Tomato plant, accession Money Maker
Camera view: tilt-top (135 deg); turntable rotation: 180 degrees
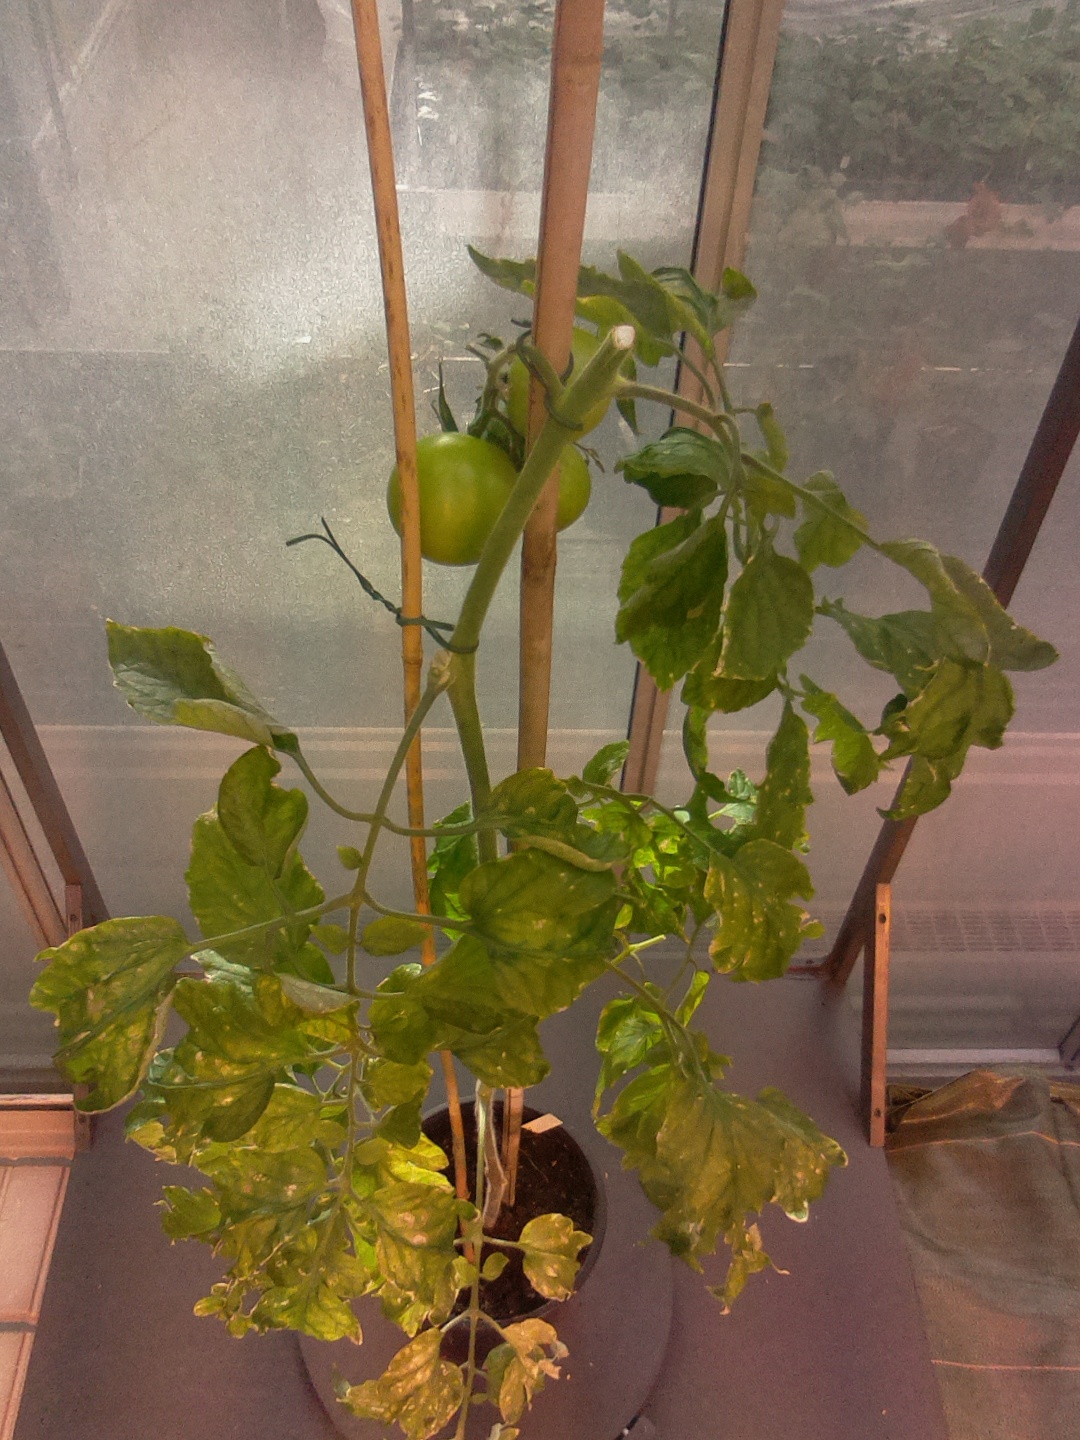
BBCH growth stage 78: 80% -90% of final fruit size